Kashk

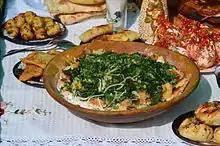
Qurutob from Tajik cuisine

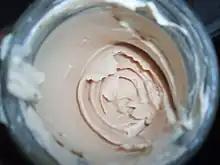
Iranian kashk

Qurut dissolved in water is a primary ingredient of "qurutob", which is thought of by some as the national dish of Tajikistan. One of the main dishes in Afghanistan is "kichree qurut", made with mung beans, rice and qurut dissolved in water. It is sometimes salted, and in Mongolia, aaruul can be flavoured as well as having many different shapes, sizes and textures (soft to rock-hard).